Hoedown (film)

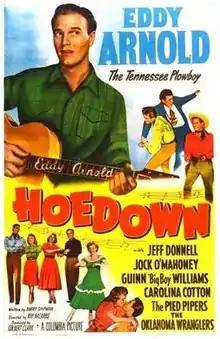
Theatrical release poster

Hoedown is a 1950 American Western film directed by Ray Nazarro and written by Barry Shipman. The film stars Eddy Arnold, Jeff Donnell, Jock Mahoney, Guinn "Big Boy" Williams and Carolina Cotton. The film was released on June 1, 1950, by Columbia Pictures.